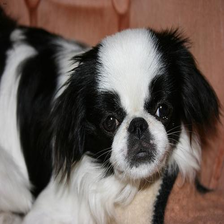
Species: dog
Breed: japanese chin